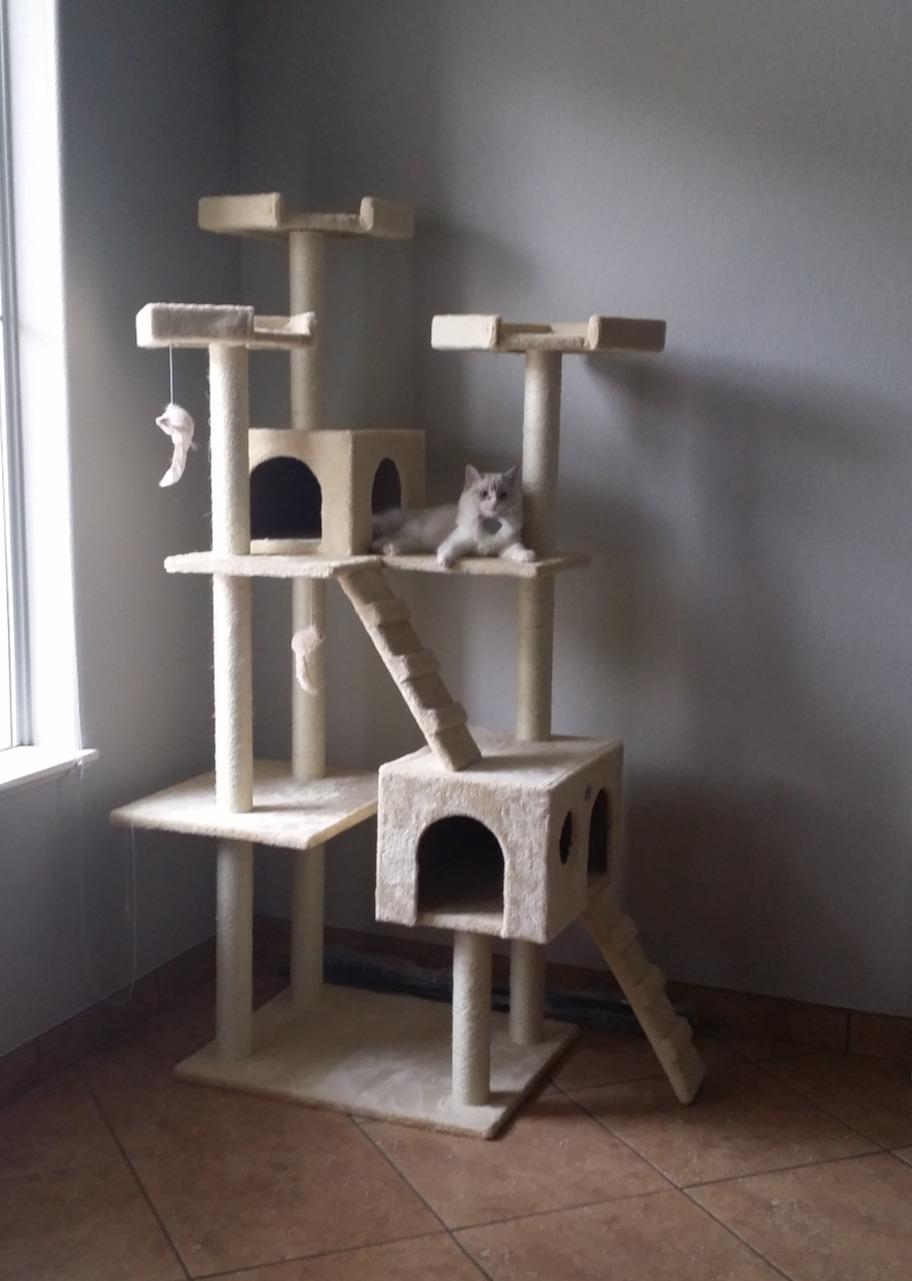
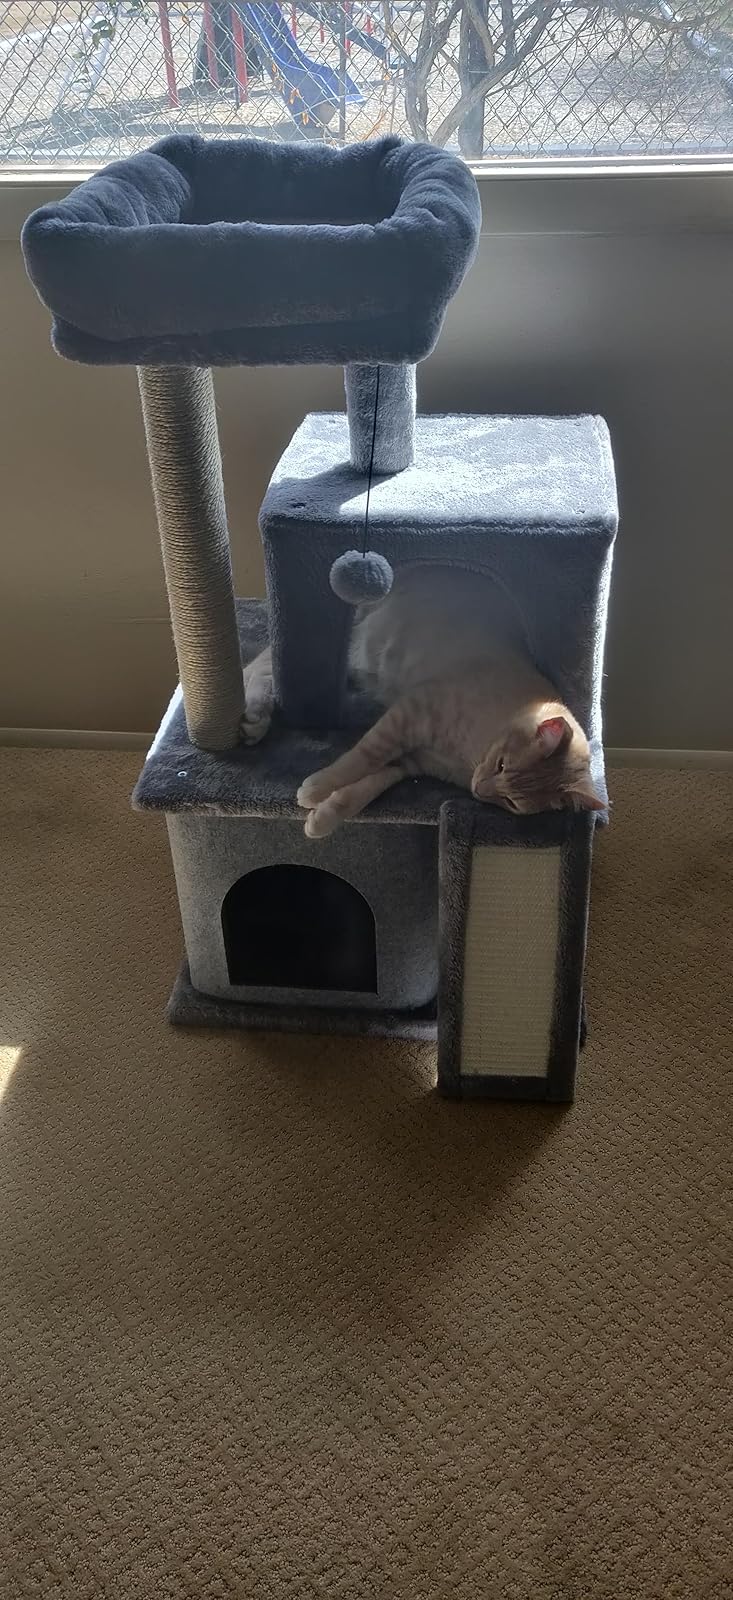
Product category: items_cat tree
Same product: no